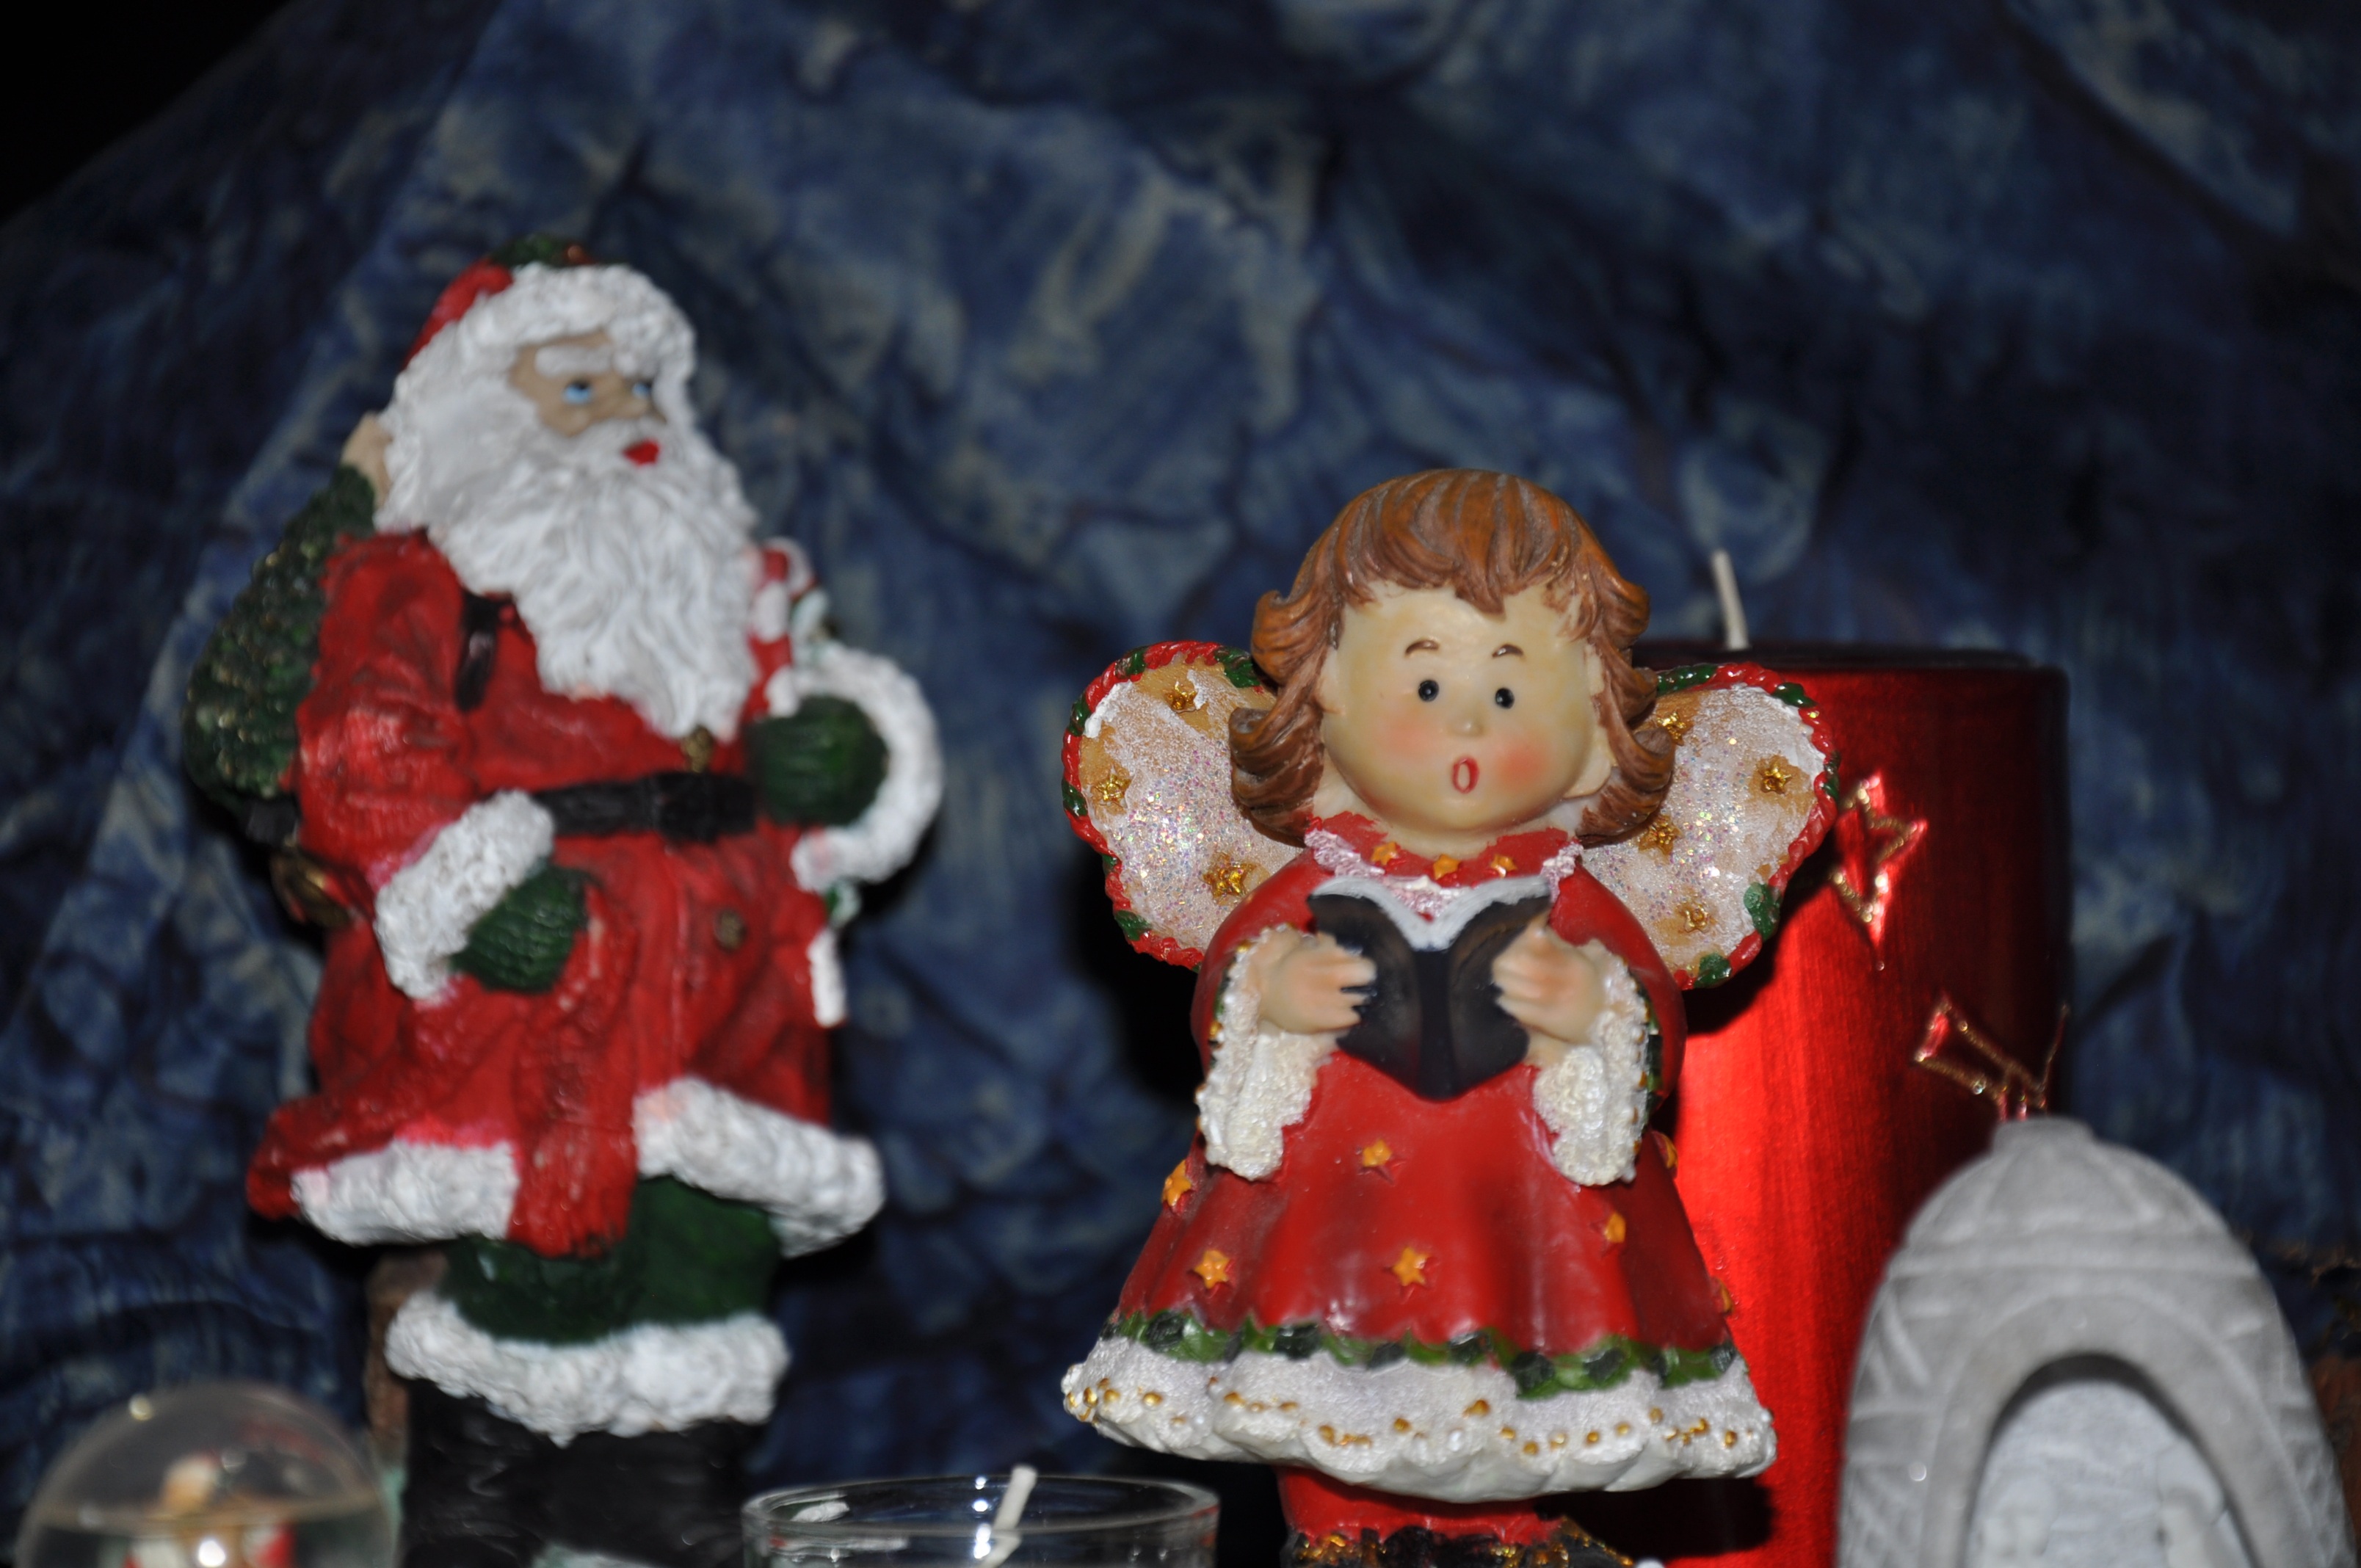
red, christmas, toy, doll, angel, angels, santa claus, trim, fictional character